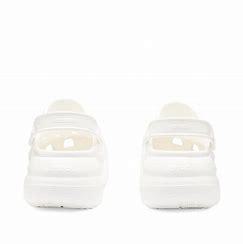
Brand: Crocs
Model: 100